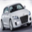
Label: automobile